Tarlac State University

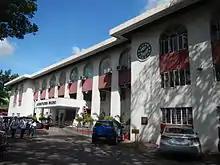
The Ninoy Aquino Hall located at the Main Campus

Five of the colleges that the university instituted (College of Engineering and Technology, College of Business and Accountancy, College of Arts and Social Sciences, College of Public Administration and Governance, and School of Law) are on the Main Campus. The Dr. Mario Manese Gymnasium or well known as the TSU Gymnasium, where large events in the university and in the province are usually held, is located here, along with the Administration Building, Main Library, and Business Center. Apart from the buildings and offices, there are places in the campus where students hang around such as the Heroes Park in front of the College of Arts and Social Sciences building, and a student center located on the College of Engineering grounds.